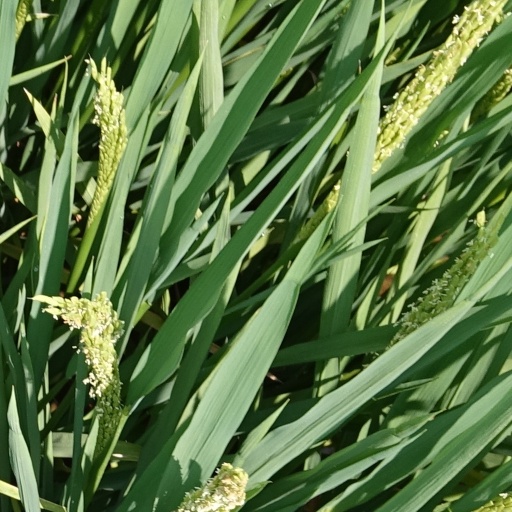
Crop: rice